Love in Space (film)

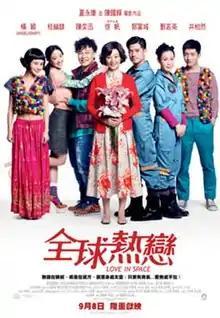

Love in Space is a 2011 Hong Kong romantic comedy film produced Fruit Chan, directed by Tony Chan and Wing Shya and stars an ensemble cast including Aaron Kwok, Eason Chan, Rene Liu, Gwei Lun-mei, Angelababy, Jing Boran and a guest appearance by Xu Fan. The film was shot in Beijing and Sydney.